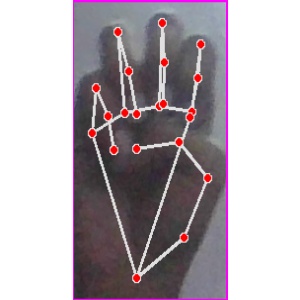
अक्षर: म